Atlantic wolffish

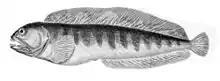
Atlantic wolffish

The Atlantic wolffish has retained the bodily form and general external characteristics of small blennies (Blennioidei). The largest specimen recorded measured long and weighed almost . Its body is long, subcylindrical in front, compressed in the caudal portion, smooth and slippery, the rudimentary scales being embedded and almost hidden in the skin. Atlantic wolffish vary in color, usually seen as purplish-brown, a dull olive green, or blueish gray. An even dorsal fin extends the whole length of the back, and a similar fin from the vent to the caudal fin, as in blennies. The pectorals are large and rounded and the pelvic fins are entirely absent. Its obtuse, eel-like body type makes the fish swim slowly, undulating from side to side, like an eel.